Sacred Heart Catholic Church and School

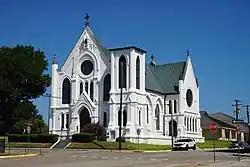
Sacred Heart Church in 2017

Sacred Heart Catholic Church and School is a historic church and school at 503 North Queen Street in Palestine, Texas. Built between 1890 and 1893, the structure was designed by prominent Texas architect Nicholas J. Clayton. It replaced an earlier Catholic church that was destroyed by fire.